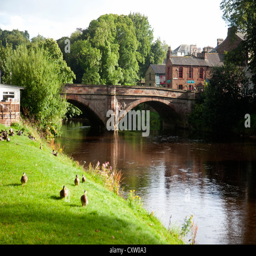
mallard ducks welcome visitors to the banks .